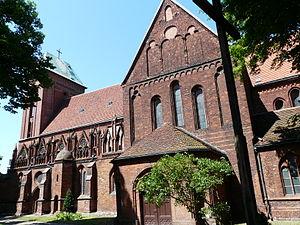
Kamień Pomorski [ˈkamʲɛɲ pɔˈmɔrski] est une ville de la voïvodie de Poméranie occidentale, dans le nord-ouest de la Pologne. Elle est le siège de la gmina de Kamień Pomorski, dans le powiat de Kamień. La ville est une station reconnue par l'Etat.